Anabolic steroid

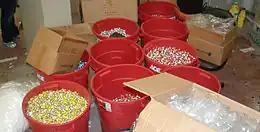
Several large buckets containing tens of thousands of AAS vials confiscated by the DEA during Operation Raw Deal in 2007

AAS are banned by all major sports bodies including Association of Tennis Professionals, Major League Baseball, Fédération Internationale de Football Association, the Olympics, the National Basketball Association, the National Hockey League, World Wrestling Entertainment and the National Football League. The World Anti-Doping Agency (WADA) maintains the list of performance-enhancing substances used by many major sports bodies and includes all anabolic agents, which includes all AAS and precursors as well as all hormones and related substances.